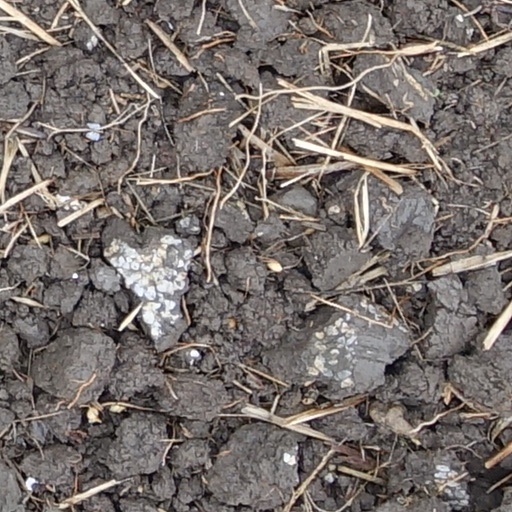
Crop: wheat